Yad Vashem

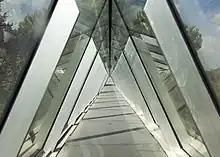
Prism skylight

The first architect involved in the design of Yad Vashem was Munio Weinraub, who worked on the project from 1943 till the 1960s, together with his architectural partner Al Mansfield. He was approached for this purpose by Mordechai Shenhavi, the initiator and first director of the institution. Weinraub's plans were not realised as a whole, but some of his ideas are visible in Yad Vashem today.